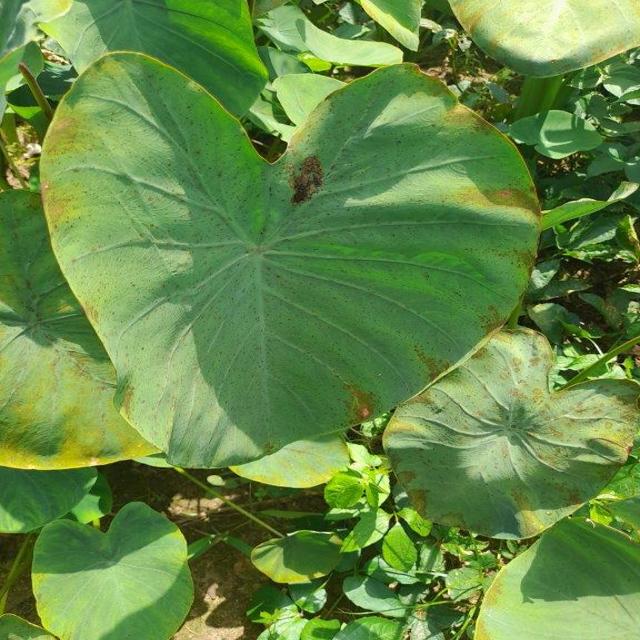
Label: Mid_Blight